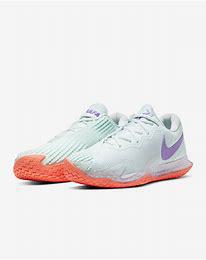
Brand: Nike
Model: Court Air Zoom Vapor Cage 4